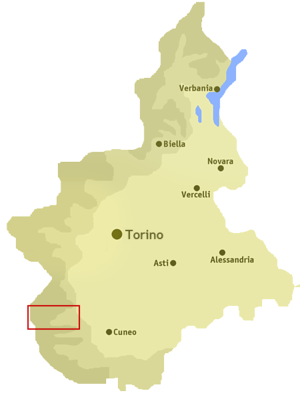
Le val Varaita, est une vallée du Piémont située dans la province de Coni. Il correspond à la haute vallée de la Varaita, en amont de Costigliole Saluzzo.